Edwin A. McAlpin

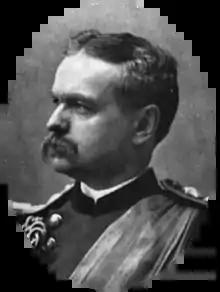
General McAlpin, circa 1899

General Edwin Augustus McAlpin (9 June 1848 – 12 April 1917) was an American businessperson, military officer, and politician. He was president of the D.H. McAlpin & Co., a tobacco manufacturer. He built the Hotel McAlpin in New York City, at the time the largest hotel in the world. He had an active military career in the New York National Guard and was appointed Adjutant General of New York by the Governor. He was president of the American Boy Scouts and the Mayor of Ossining, New York.